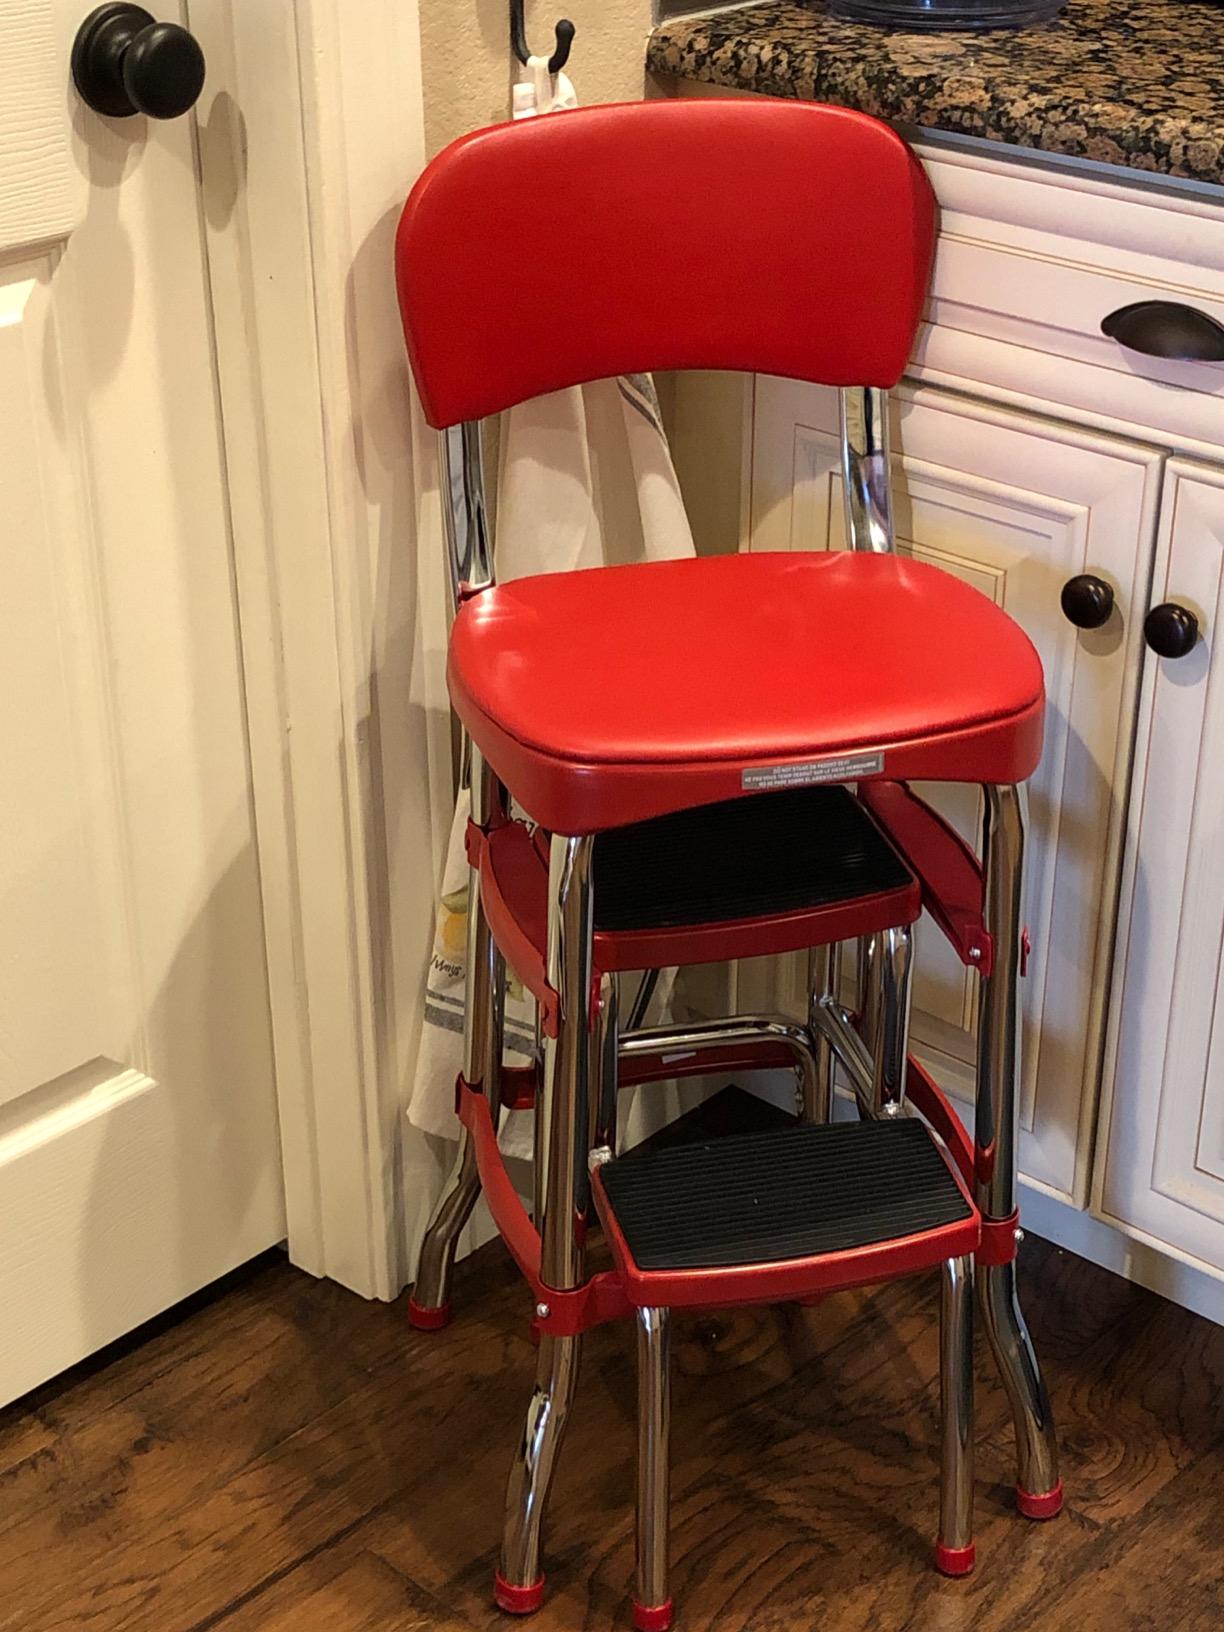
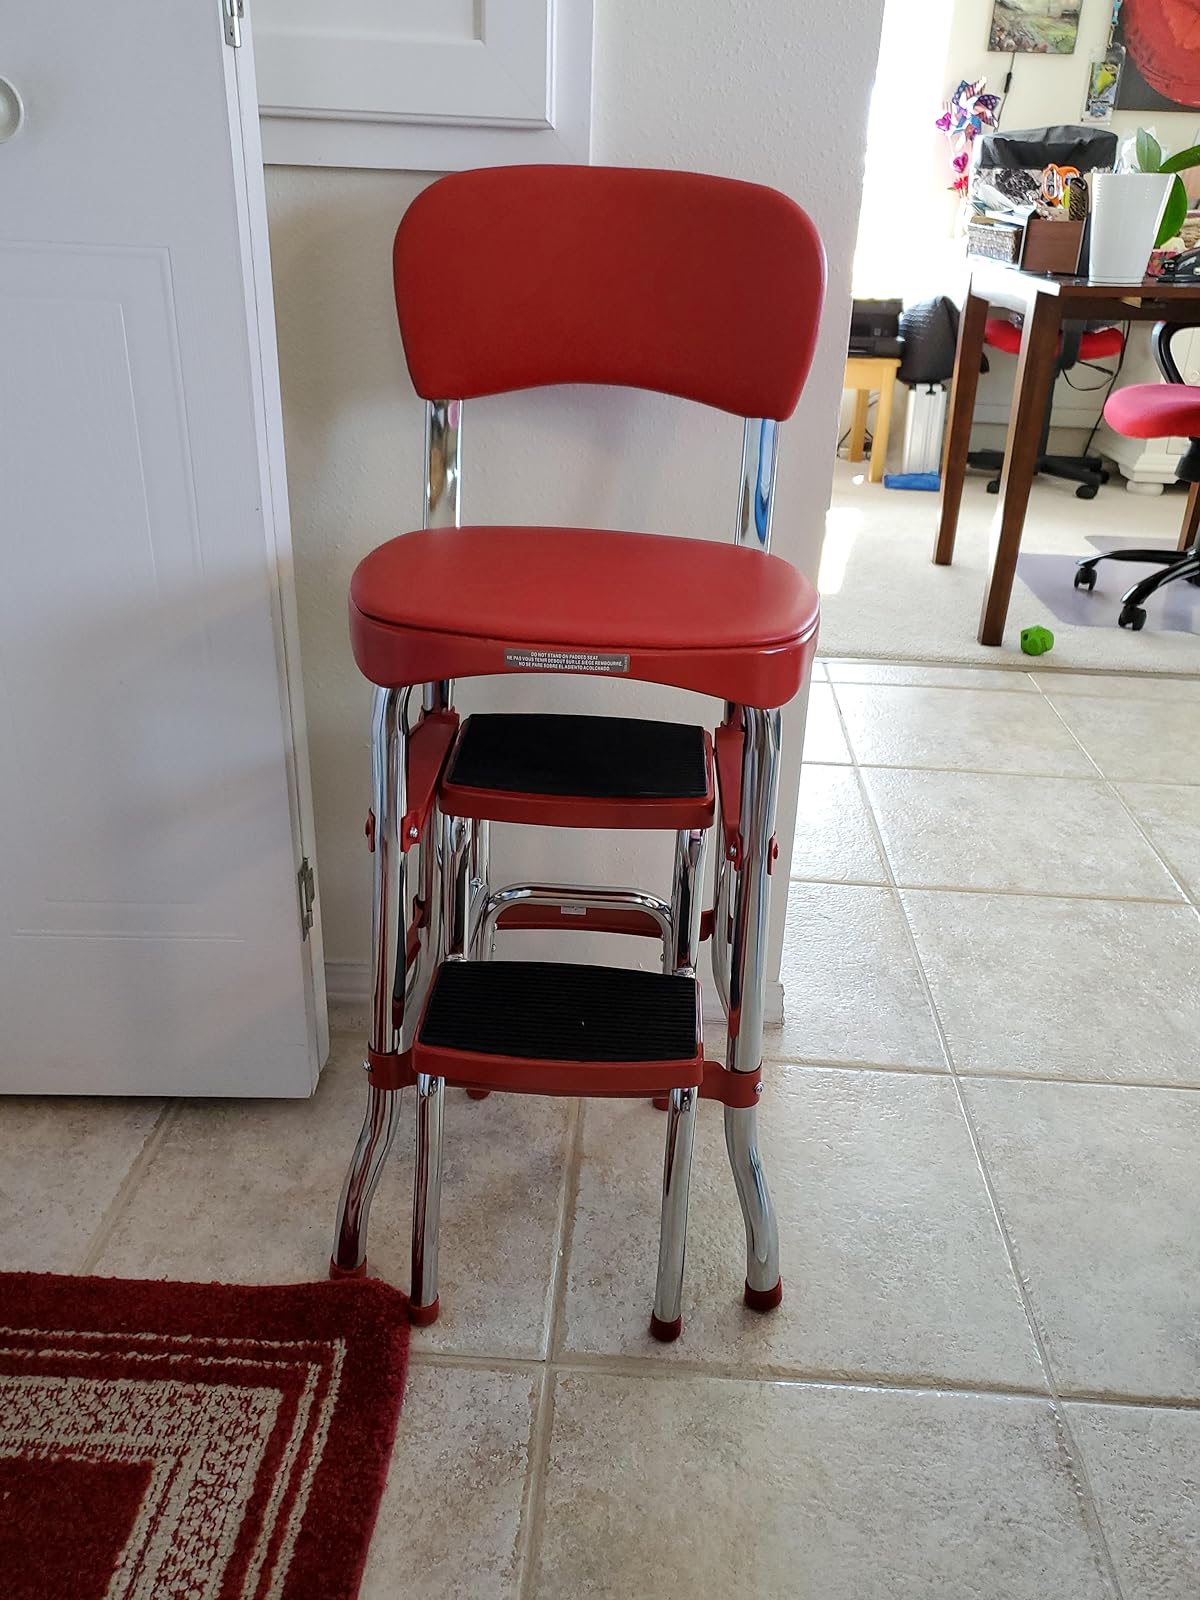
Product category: items_chair
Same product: yes